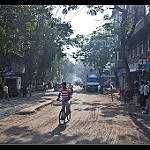
Label: street